Valentine Leight General Store

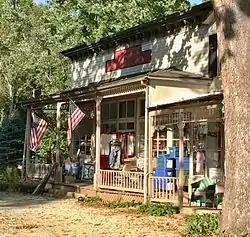
Valentine Leight General Store, September 2014

The Valentine Leight General Store, also known as V. Leight New Store, Leight Mercantile Co., and Garden of Eva, is a historic general store located at House Springs, Jefferson County, Missouri. It was built in three stages between about 1894 and 1910, and is a one- to two-story, frame building with Late Victorian style detailing. It is sheathed in weatherboard and measures 88 feet wide by 40 feet deep.